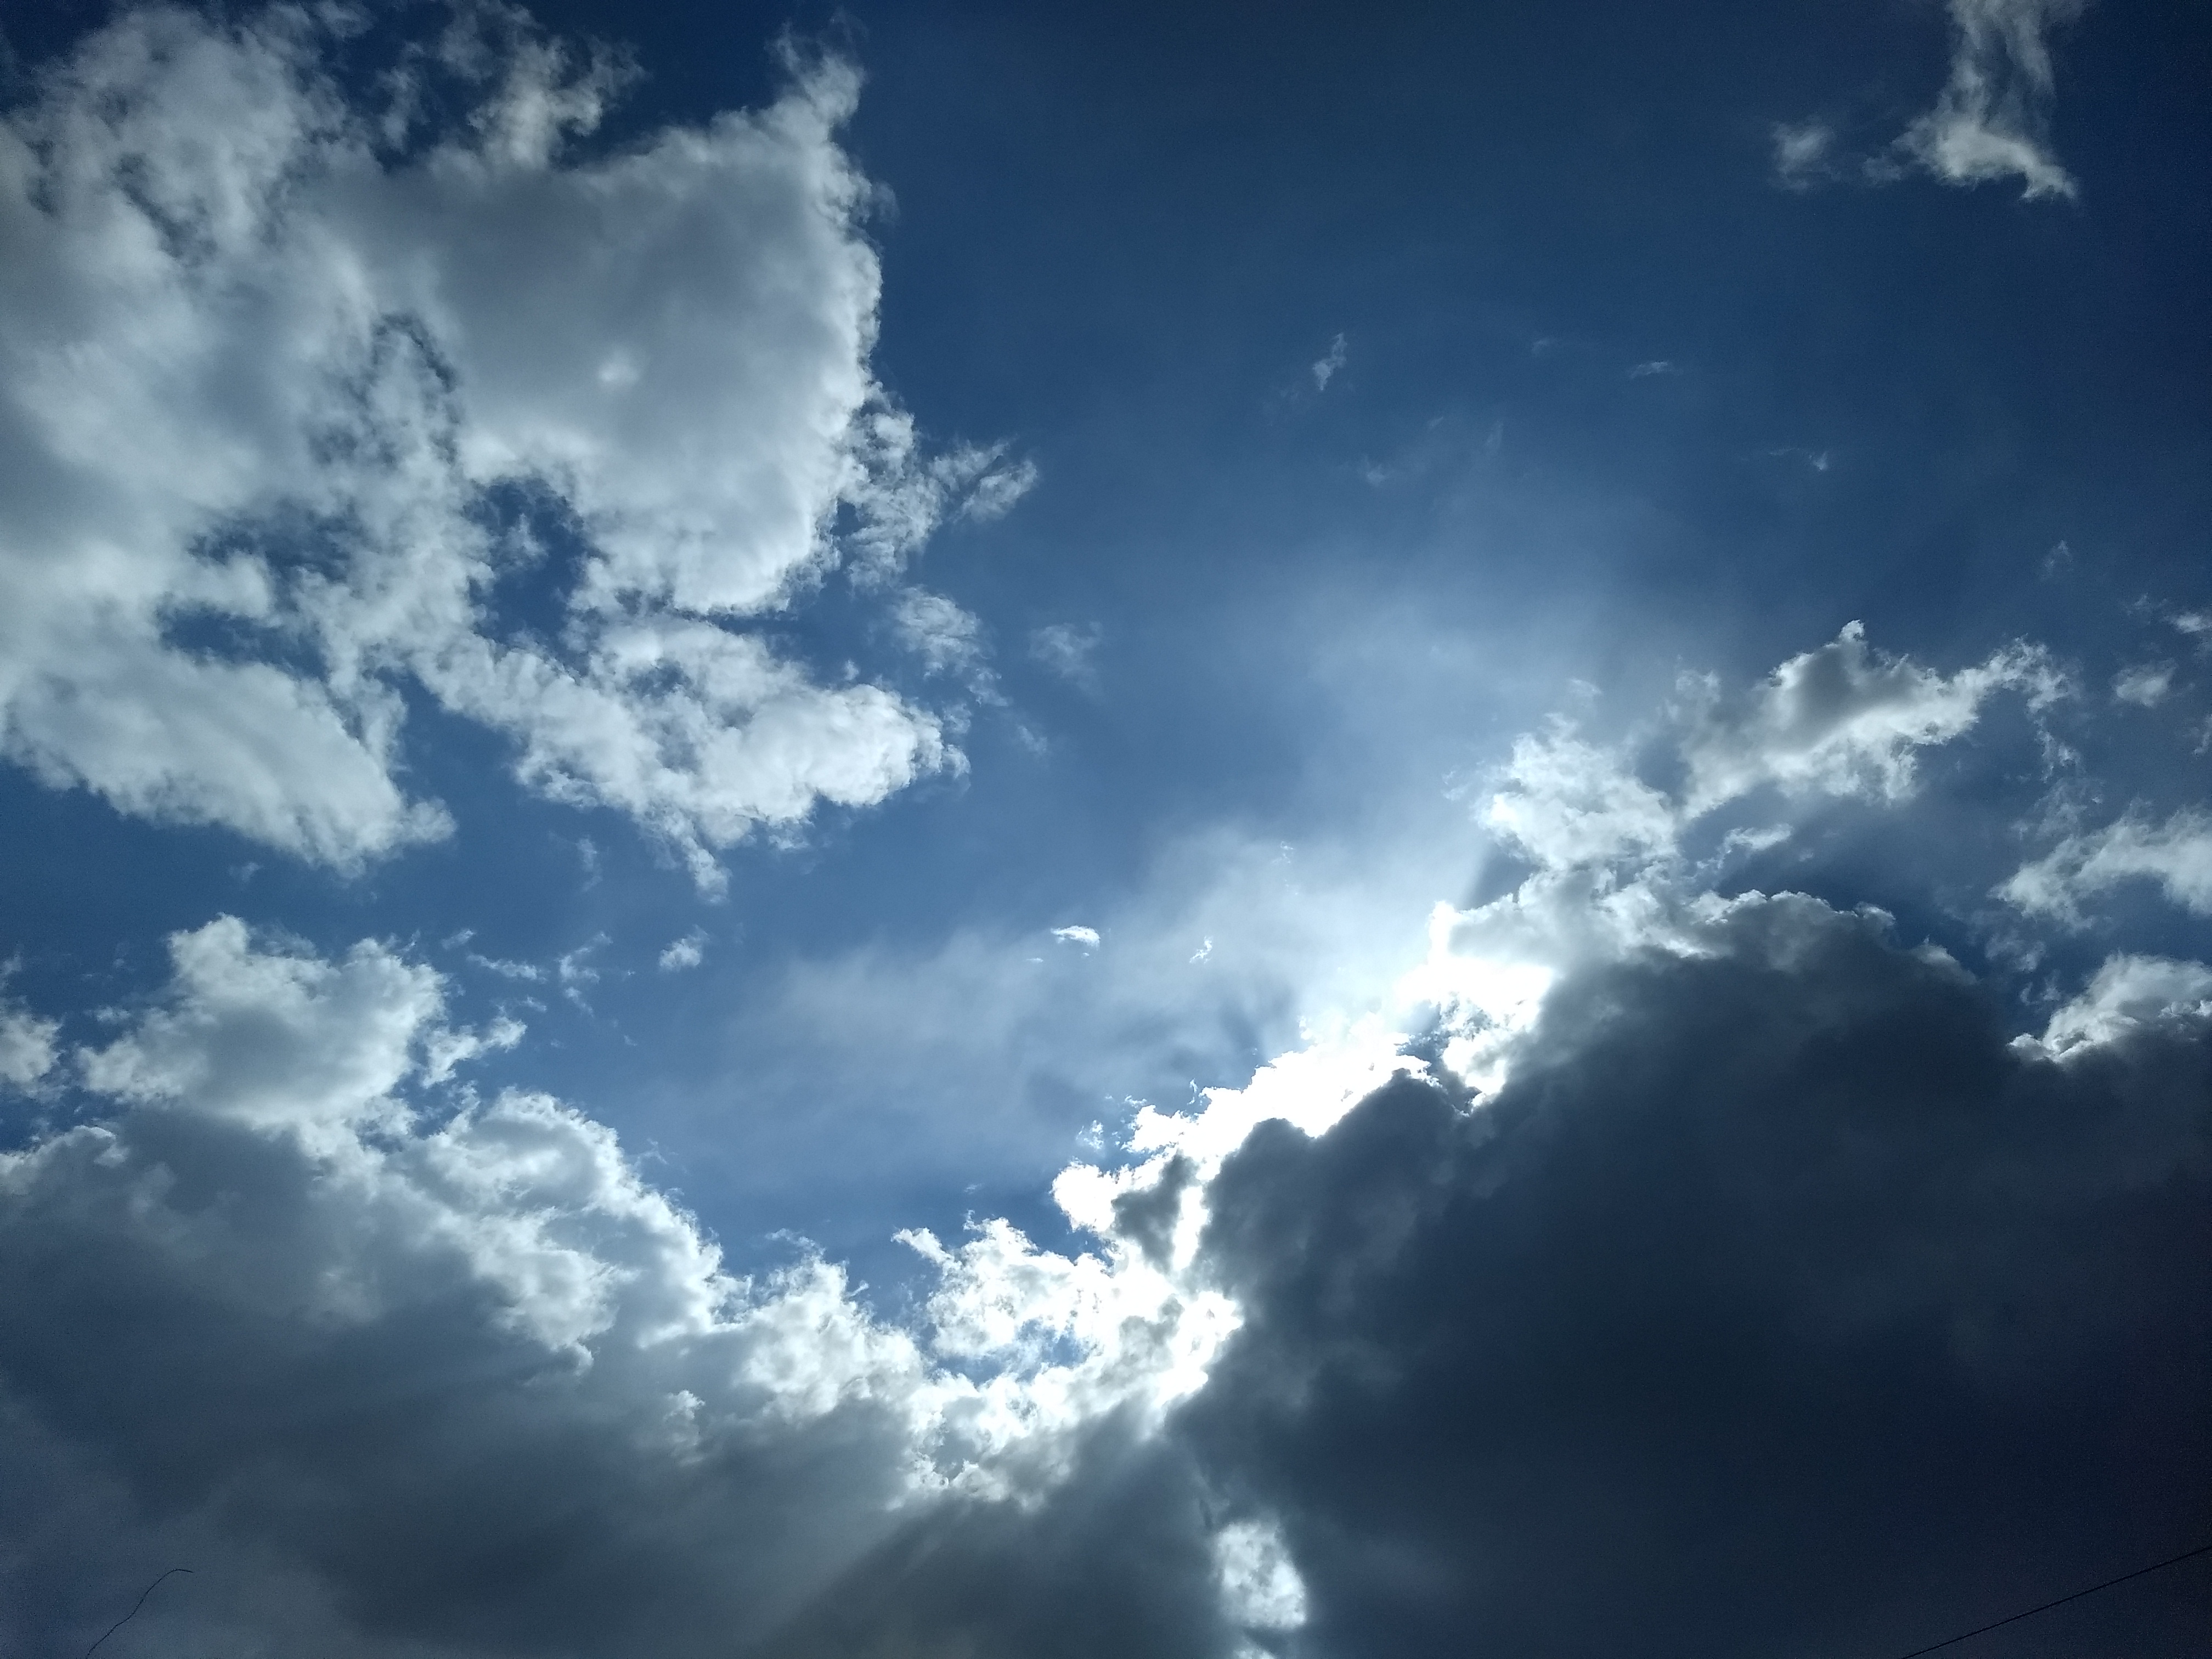
sky, dark, cloud, daytime, atmosphere, cumulus, sunlight, meteorological phenomenon, calm, horizon, computer wallpaper, evening